Mount Adams (Washington)

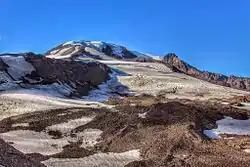
Heavily crevassed glaciers on the southeast side of the mountain

The rugged east side has four glaciers, the Mazama Glacier, Klickitat Glacier, Rusk Glacier, and the Wilson Glacier. During the last ice age, they carved out two immense canyons: the Hellroaring Canyon and the Avalanche Valley. This created the Ridge of Wonders between the two. Of the four glaciers on the east side, the Mazama Glacier is the farthest south and begins between the Suksdorf Ridge and Ridge of Wonders at about . Near its terminus, it straddles the Ridge of Wonders and a small portion feeds into the Klickitat Glacier. The glacier gains more area from additional glacier ice that collects from drifting snow and avalanches below the Suksdorf Ridge as the ridge turns south. The Mazama Glacier terminates at about and is the source of Hellroaring Creek, which flows over several waterfalls before it joins Big Muddy Creek. Klickitat Glacier on the volcano's eastern flank originates in a wide cirque and is fed by two smaller glaciers from the summit ice cap. It terminates around , where it becomes the source of Big Muddy Creek, a tributary of the Klickitat River. The Rusk Glacier does not start from the summit ice cap but starts at below the Roosevelt Cliff and is fed by avalanching snow and ice from the summit cap. It is enclosed on the south by Battlement Ridge and Victory Ridge on the north and terminates at about . It is the source of Rusk Creek, which flows over two waterfalls before joining the Big Muddy on its way to the Klickitat. The Wilson Glacier, like the Rusk Glacier, starts below the Roosevelt Cliff and is fed by avalanching snow and ice; however, the Wilson Glacier starts slightly higher at about . It is also fed by an arm of the Lyman Glacier as it flows down from the summit ice cap. The Wilson Glacier terminates at where it is the source of Little Muddy Creek, another tributary of the Klickitat.